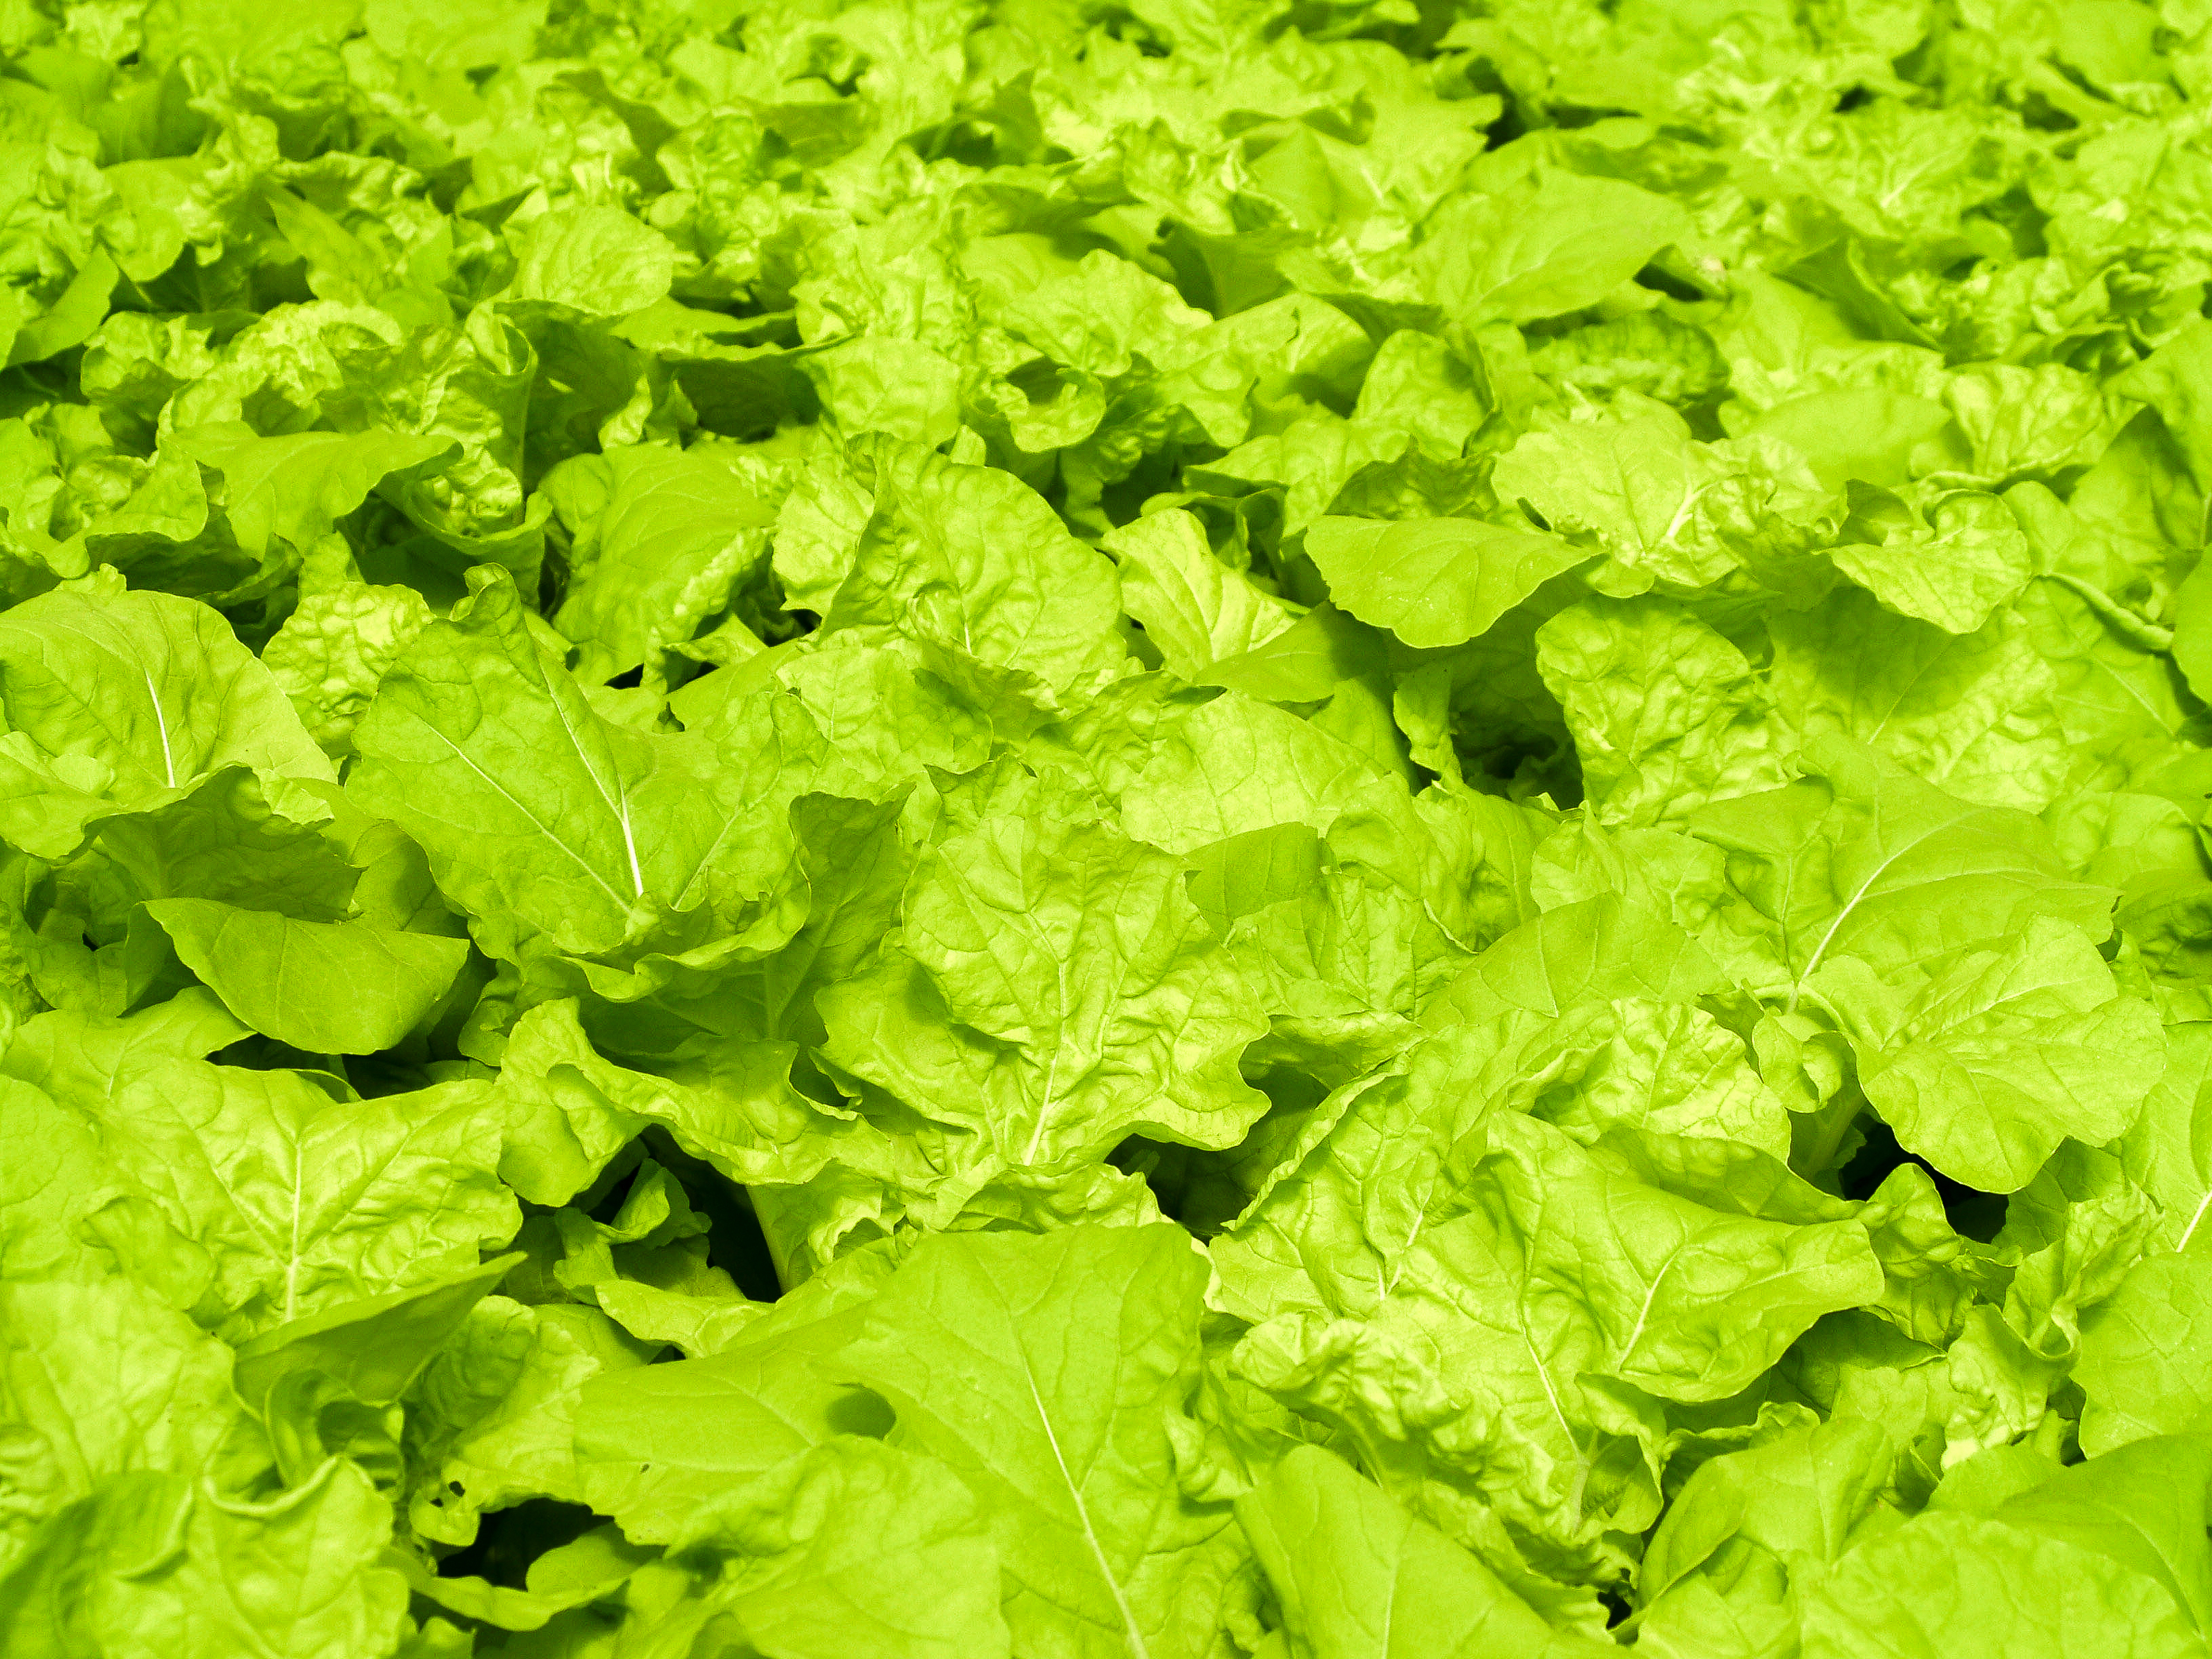
farm, green, food, hydroponic, agriculture, garden, organic, vegetable, water, fresh, plant, leaf, growth, healthy, cultivation, technology, nature, grow, greenhouse, salad, lettuce, health, environment, industry, farming, modern, plantation, field, nutrition, background, leaf vegetable, romaine lettuce, spring greens, produce, herb, grass